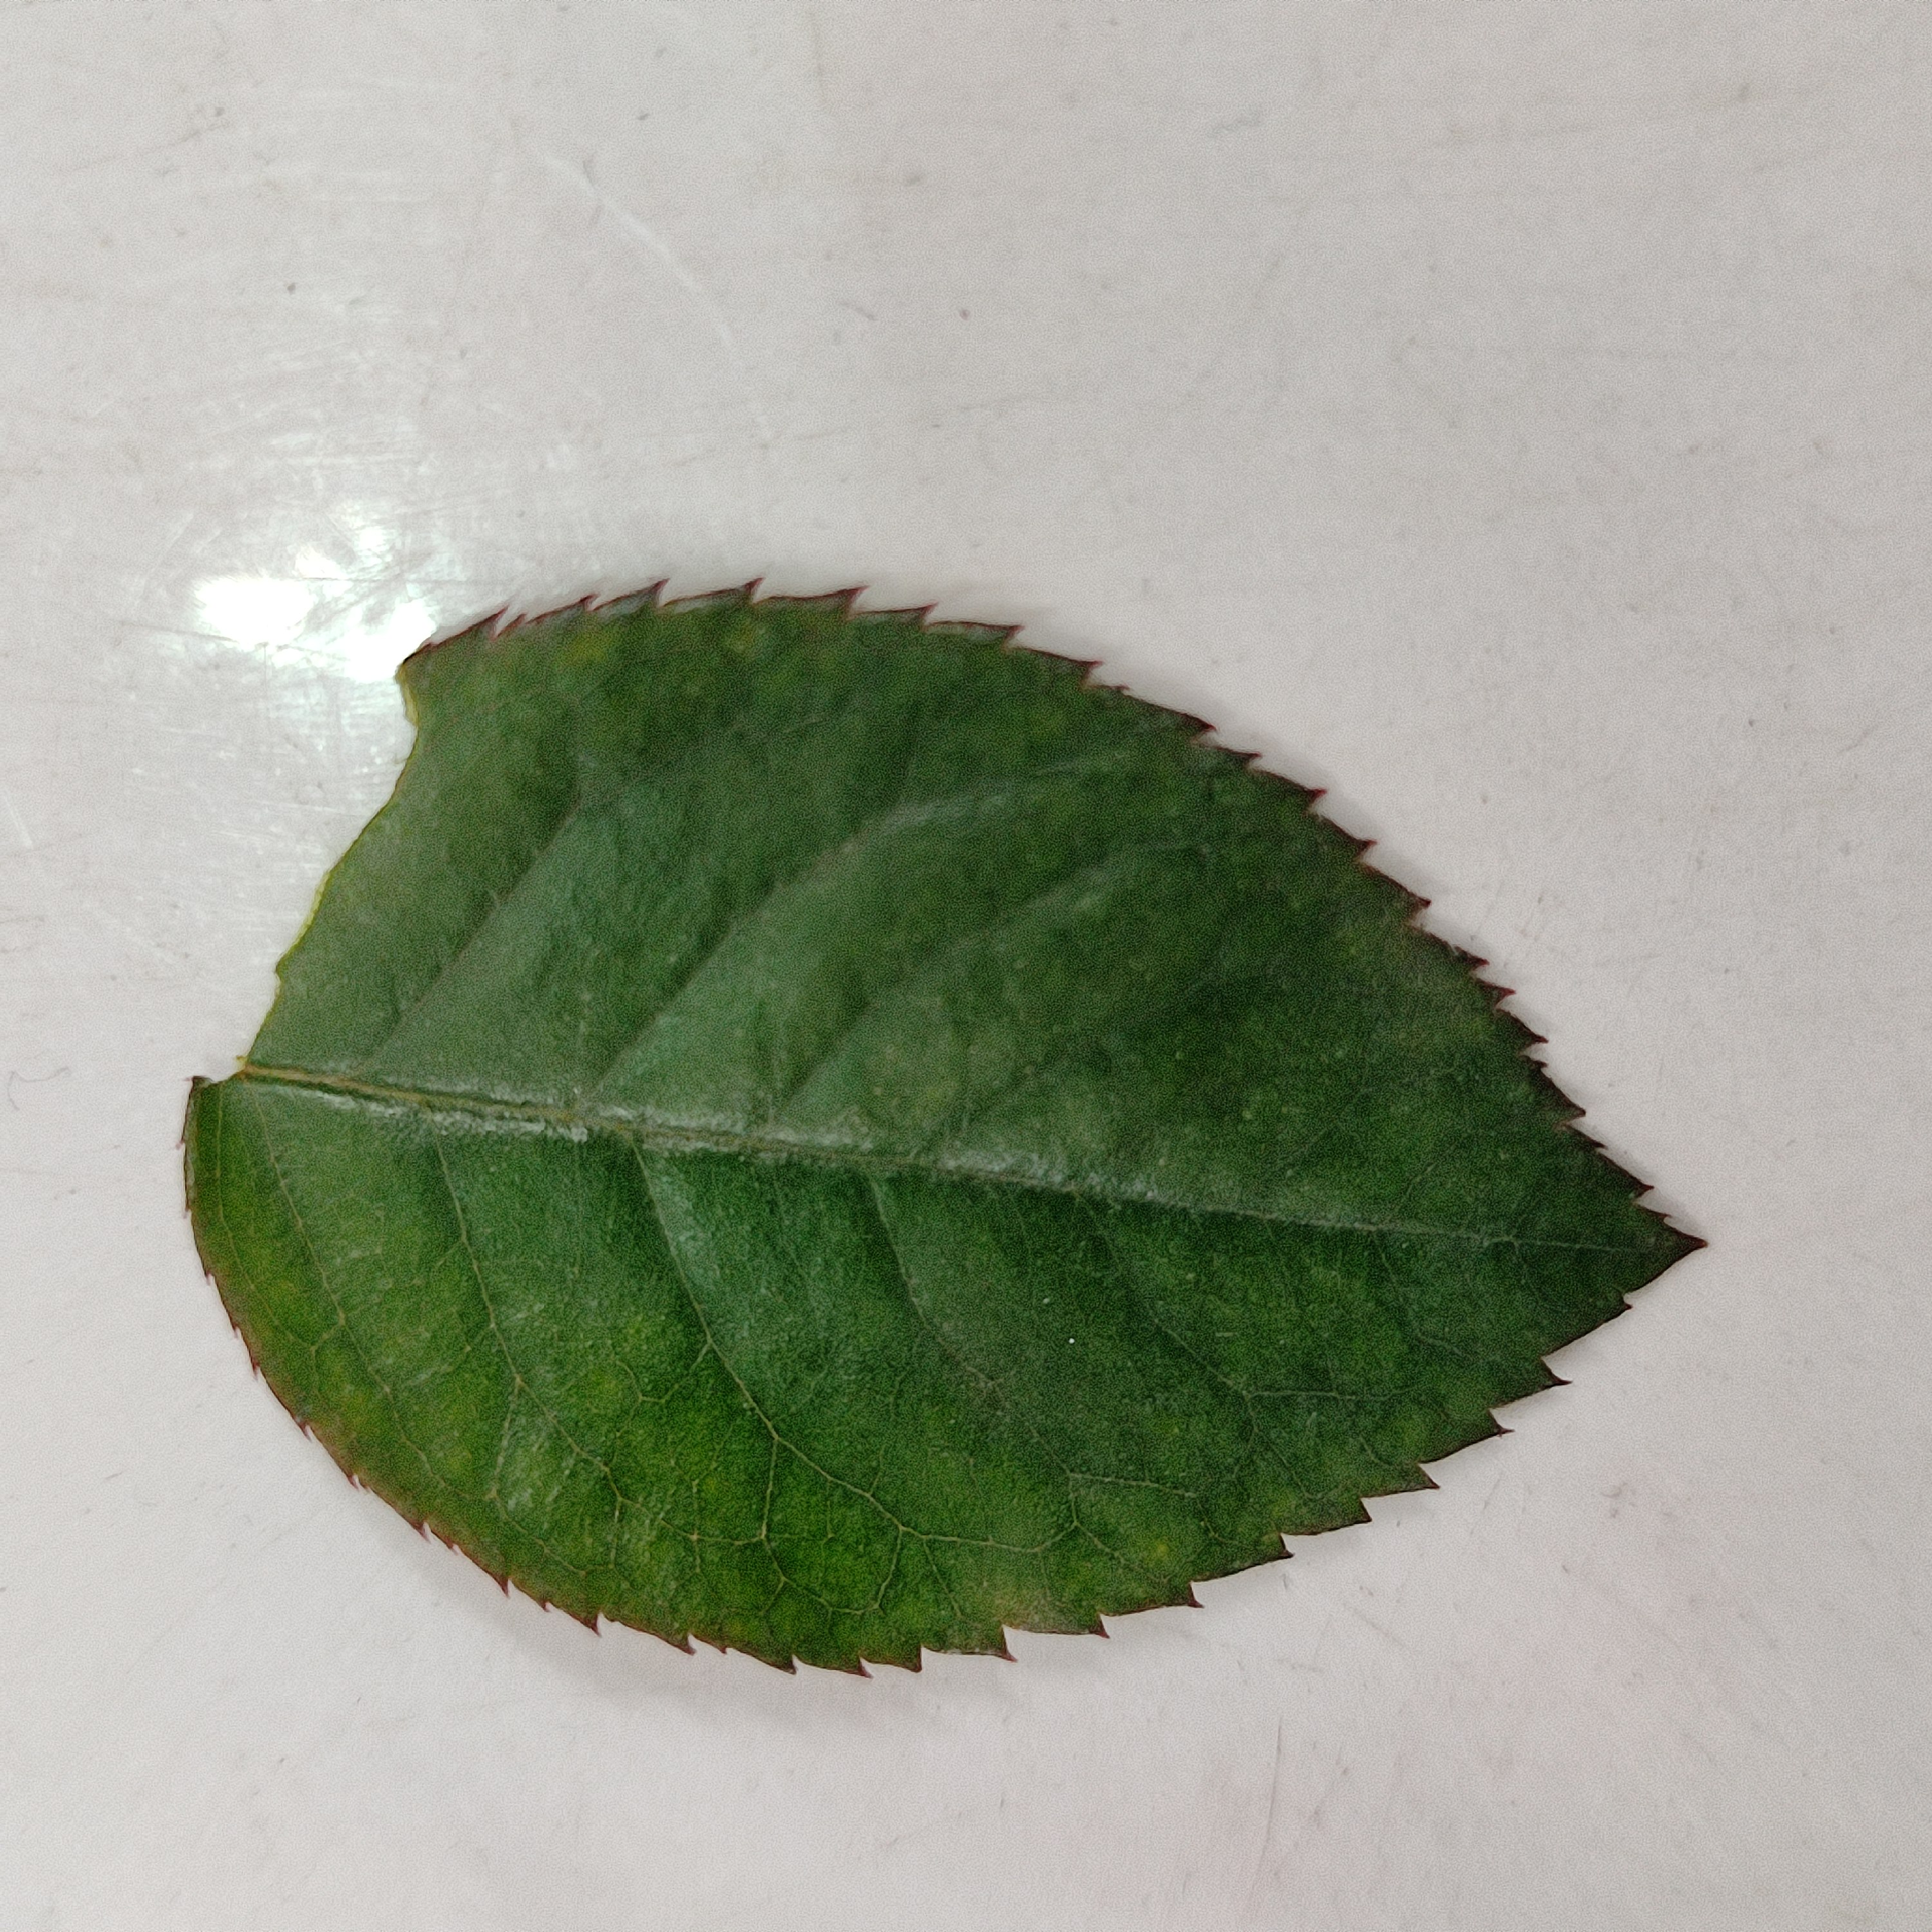
Label: Healthy Leaf